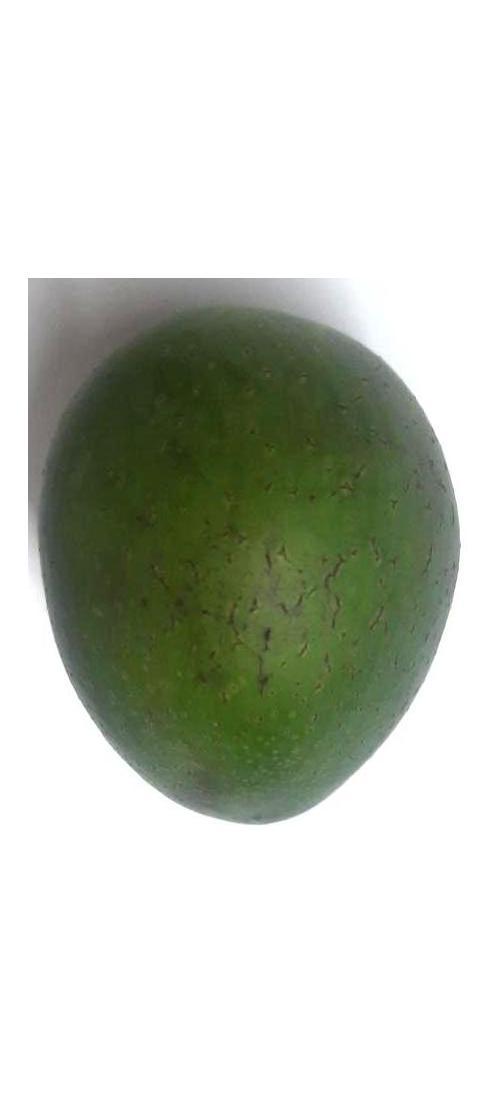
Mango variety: Ashshina Zhinuk